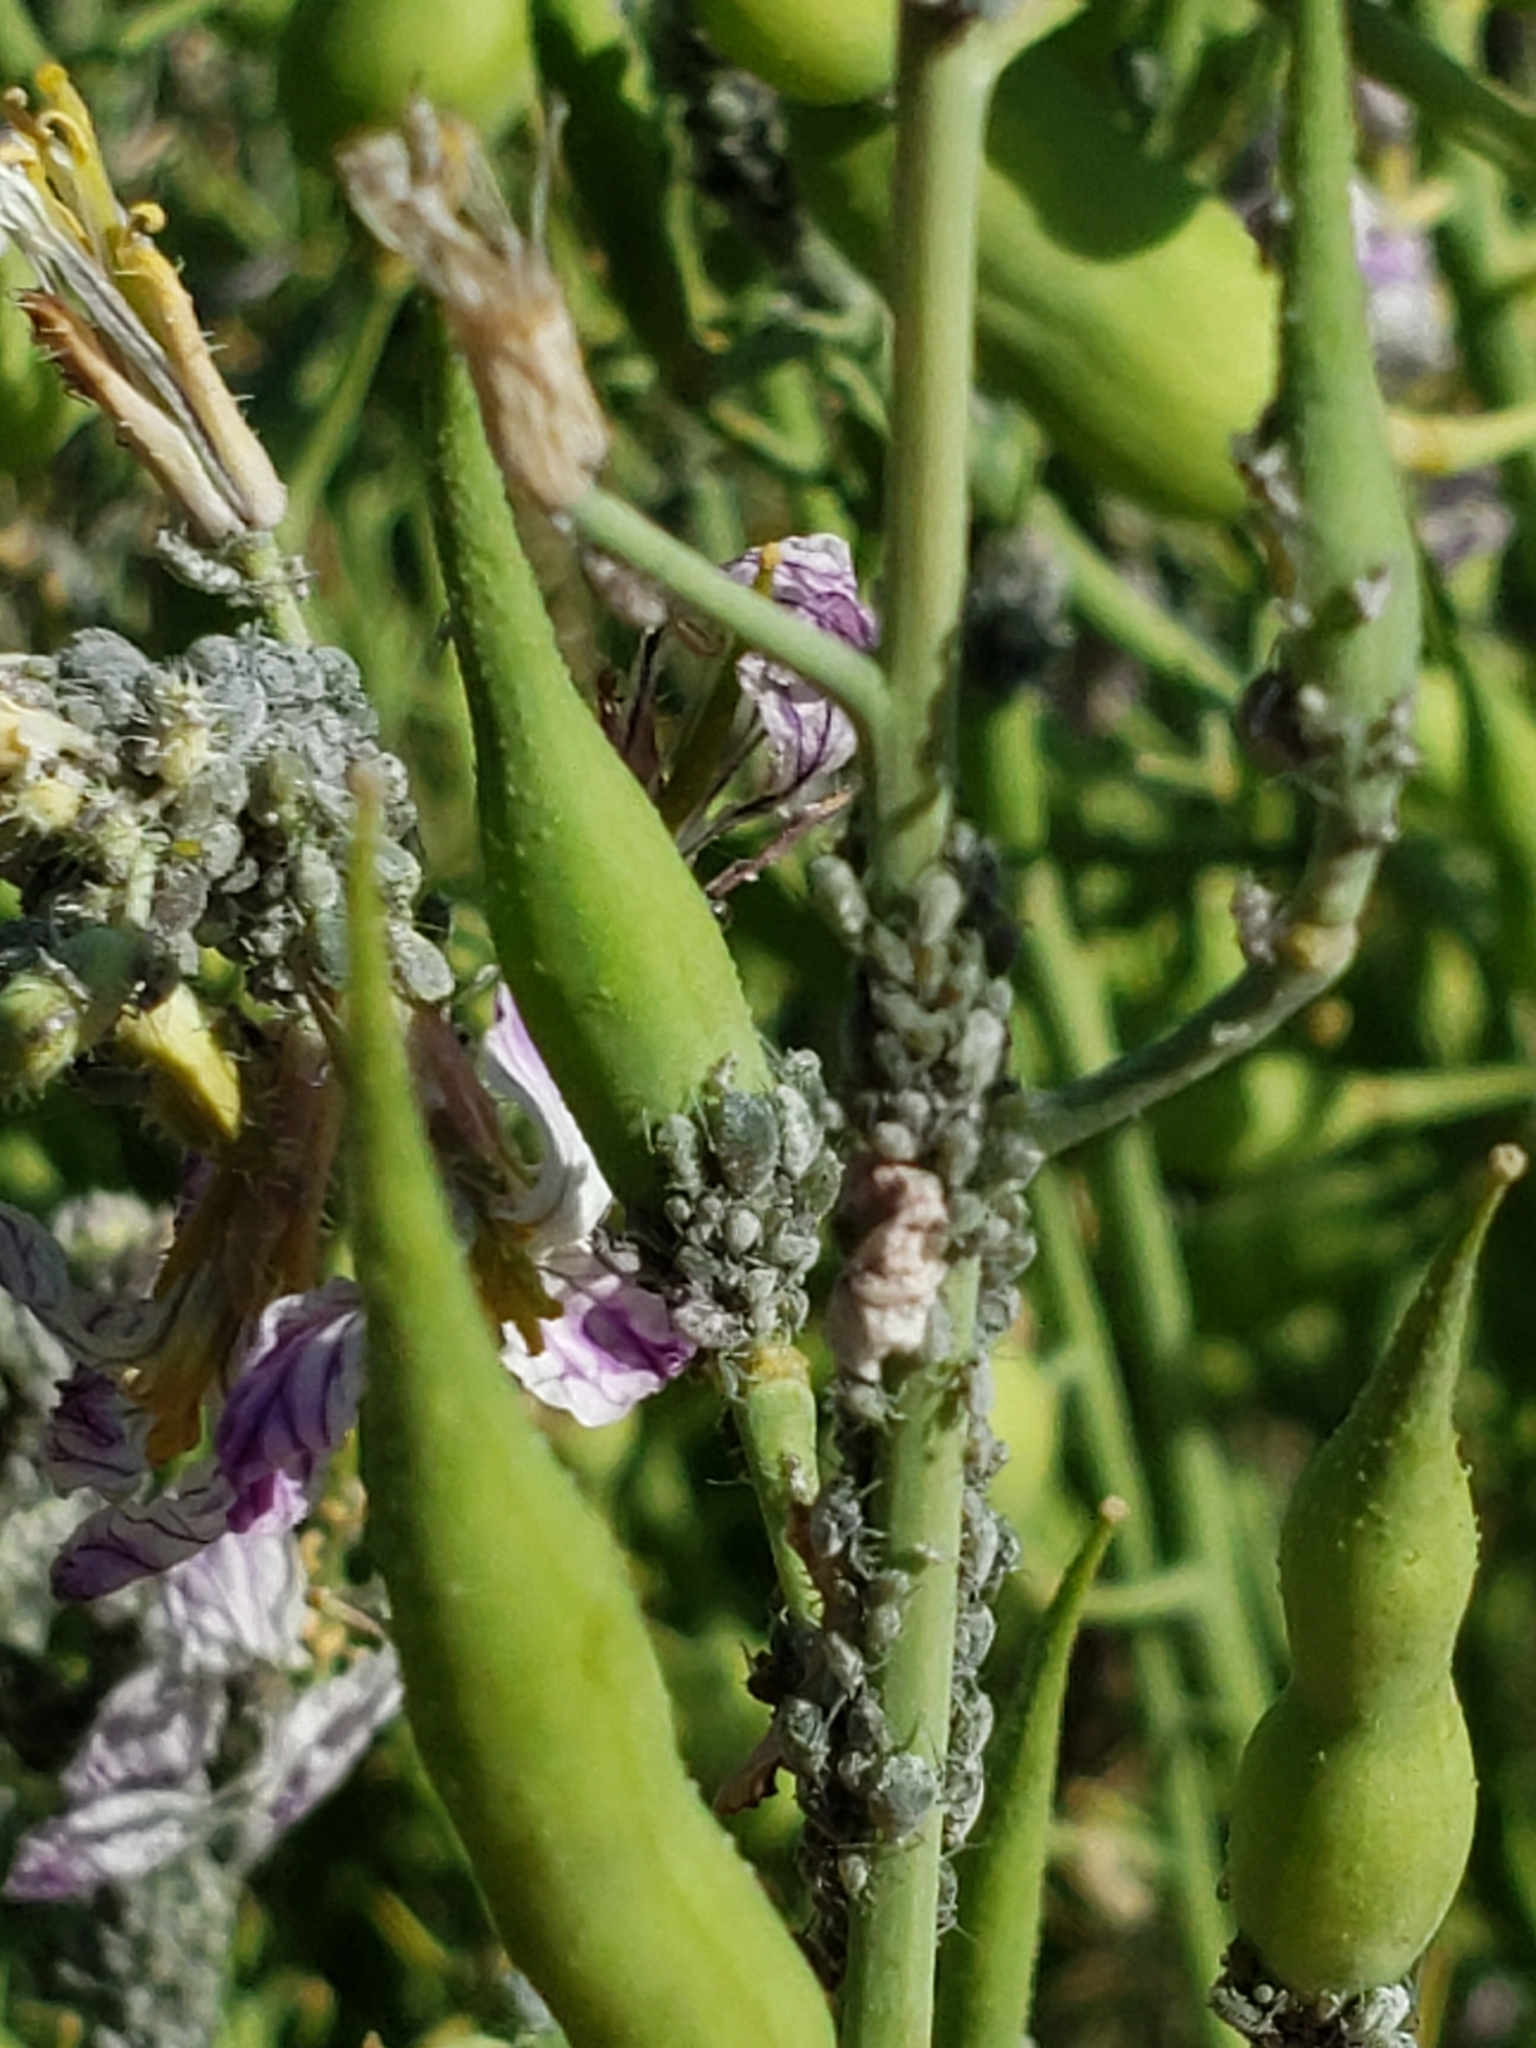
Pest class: cabbage_aphid